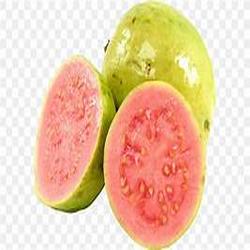
Label: Guava